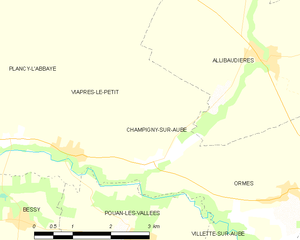
Carte des communes françaises: Champigny-sur-Aube